Selfish genetic element

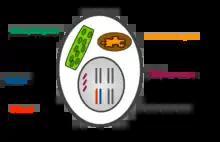
Genetic conflicts often arise because not all genes are inherited in the same way. Examples include cytoplasmic male sterility (see Selfish mitochondria). While mitochondrial and chloroplast genes are generally maternally inherited, B chromosomes can be preferentially transmitted through both males and females.

Genomic conflicts often arise because not all genes are inherited in the same way. Probably the best example of this is the conflict between uniparentally (usually but not always, maternally) inherited mitochondrial and biparentally inherited nuclear genes. Indeed, one of the earliest clear statements about the possibility of genomic conflict was made by the English botanist Dan Lewis in reference to the conflict between maternally inherited mitochondrial and biparentally inherited nuclear genes over sex allocation in hermaphroditic plants.